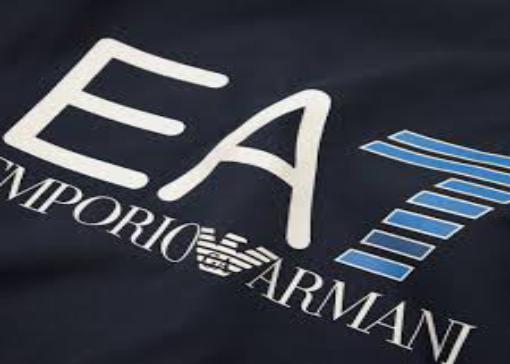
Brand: Armani
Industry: Clothes